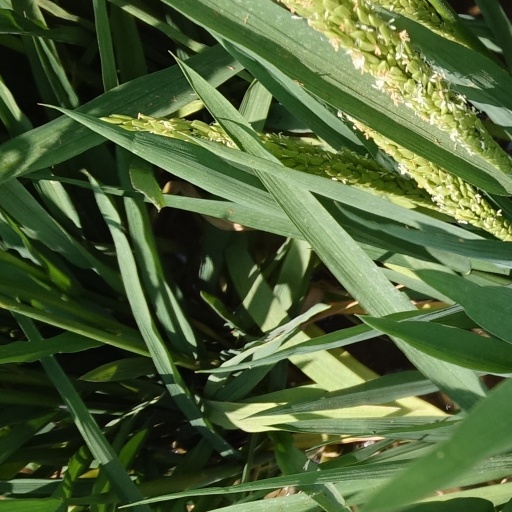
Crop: rice